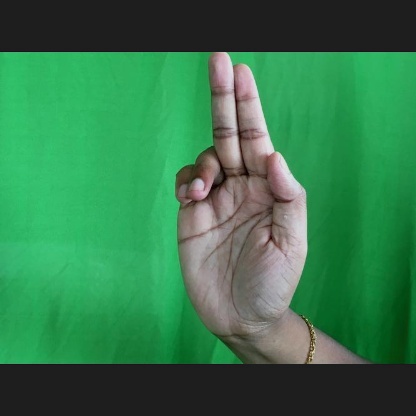
Mudra: Ardhapathaka